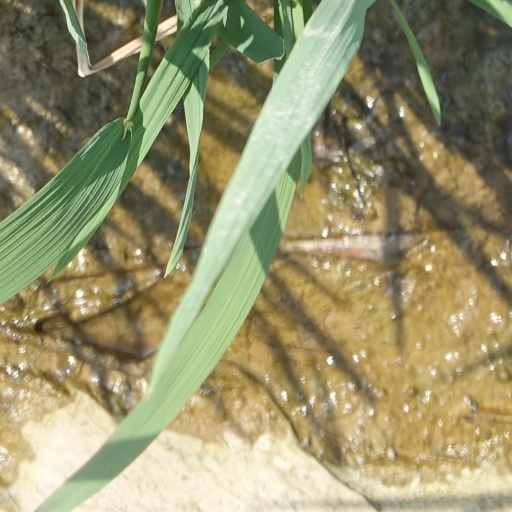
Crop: rice